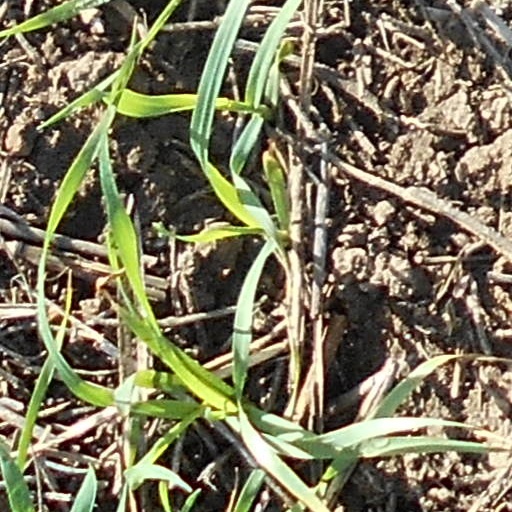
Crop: wheat